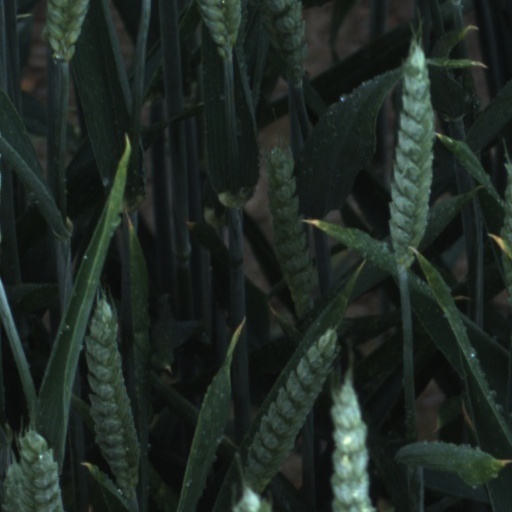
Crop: wheat